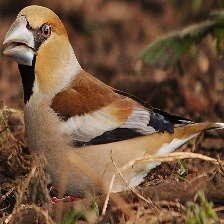
Species: HAWFINCH
Scientific name: COCCOTHRAUSTES COCCOTHRAUSTES